Lucy Wangui Kabuu

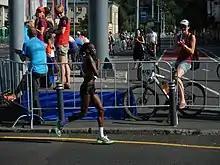
Lucy Wangui Kabuu during in Moscow.

She was born in 1984 in Ichamara in the Mukurweini/Nyeri region of central Kenya. Her potential for long-distance running was identified when she was at primary school. John Kanyi, a local runner who was based in Japan, encouraged her to try for an athletic scholarship to enable her to study and train there as well. She performed well in the scholarship selection races and, aged sixteen, won a place at Aomori Yamada High School.